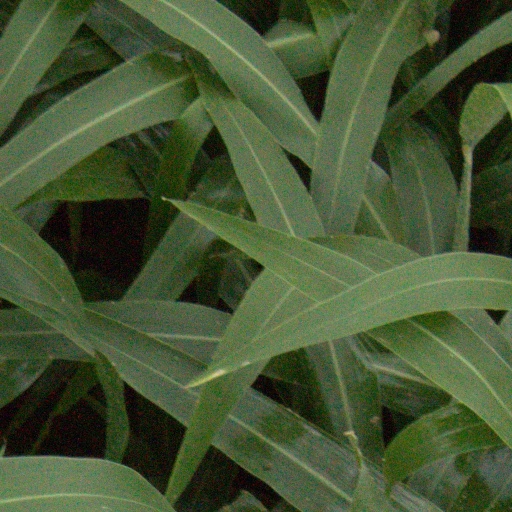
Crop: sorghum